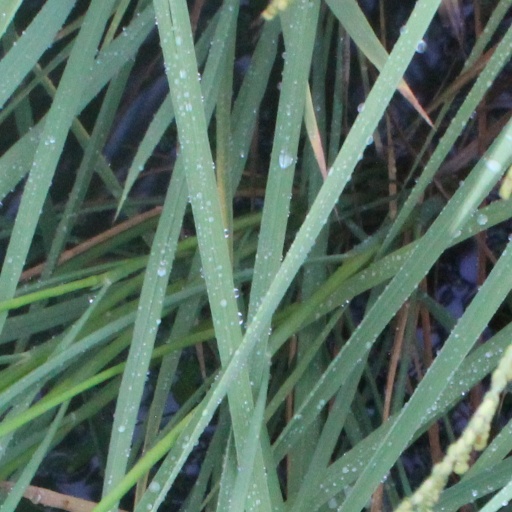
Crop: rice